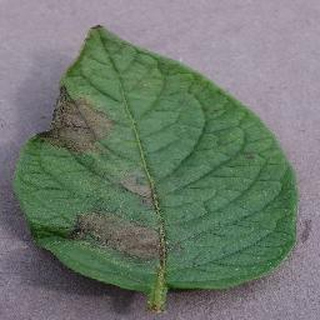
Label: potato_late_blight